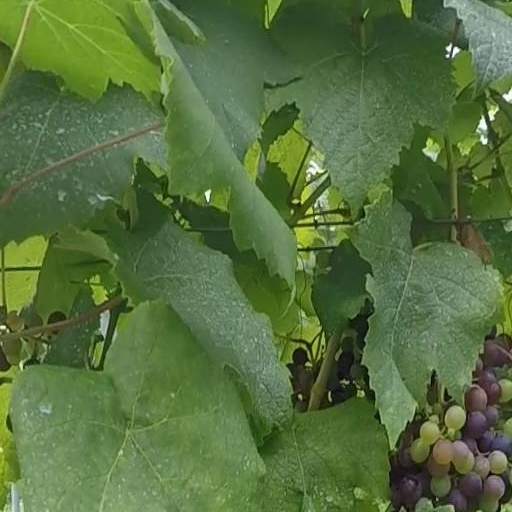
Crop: grape